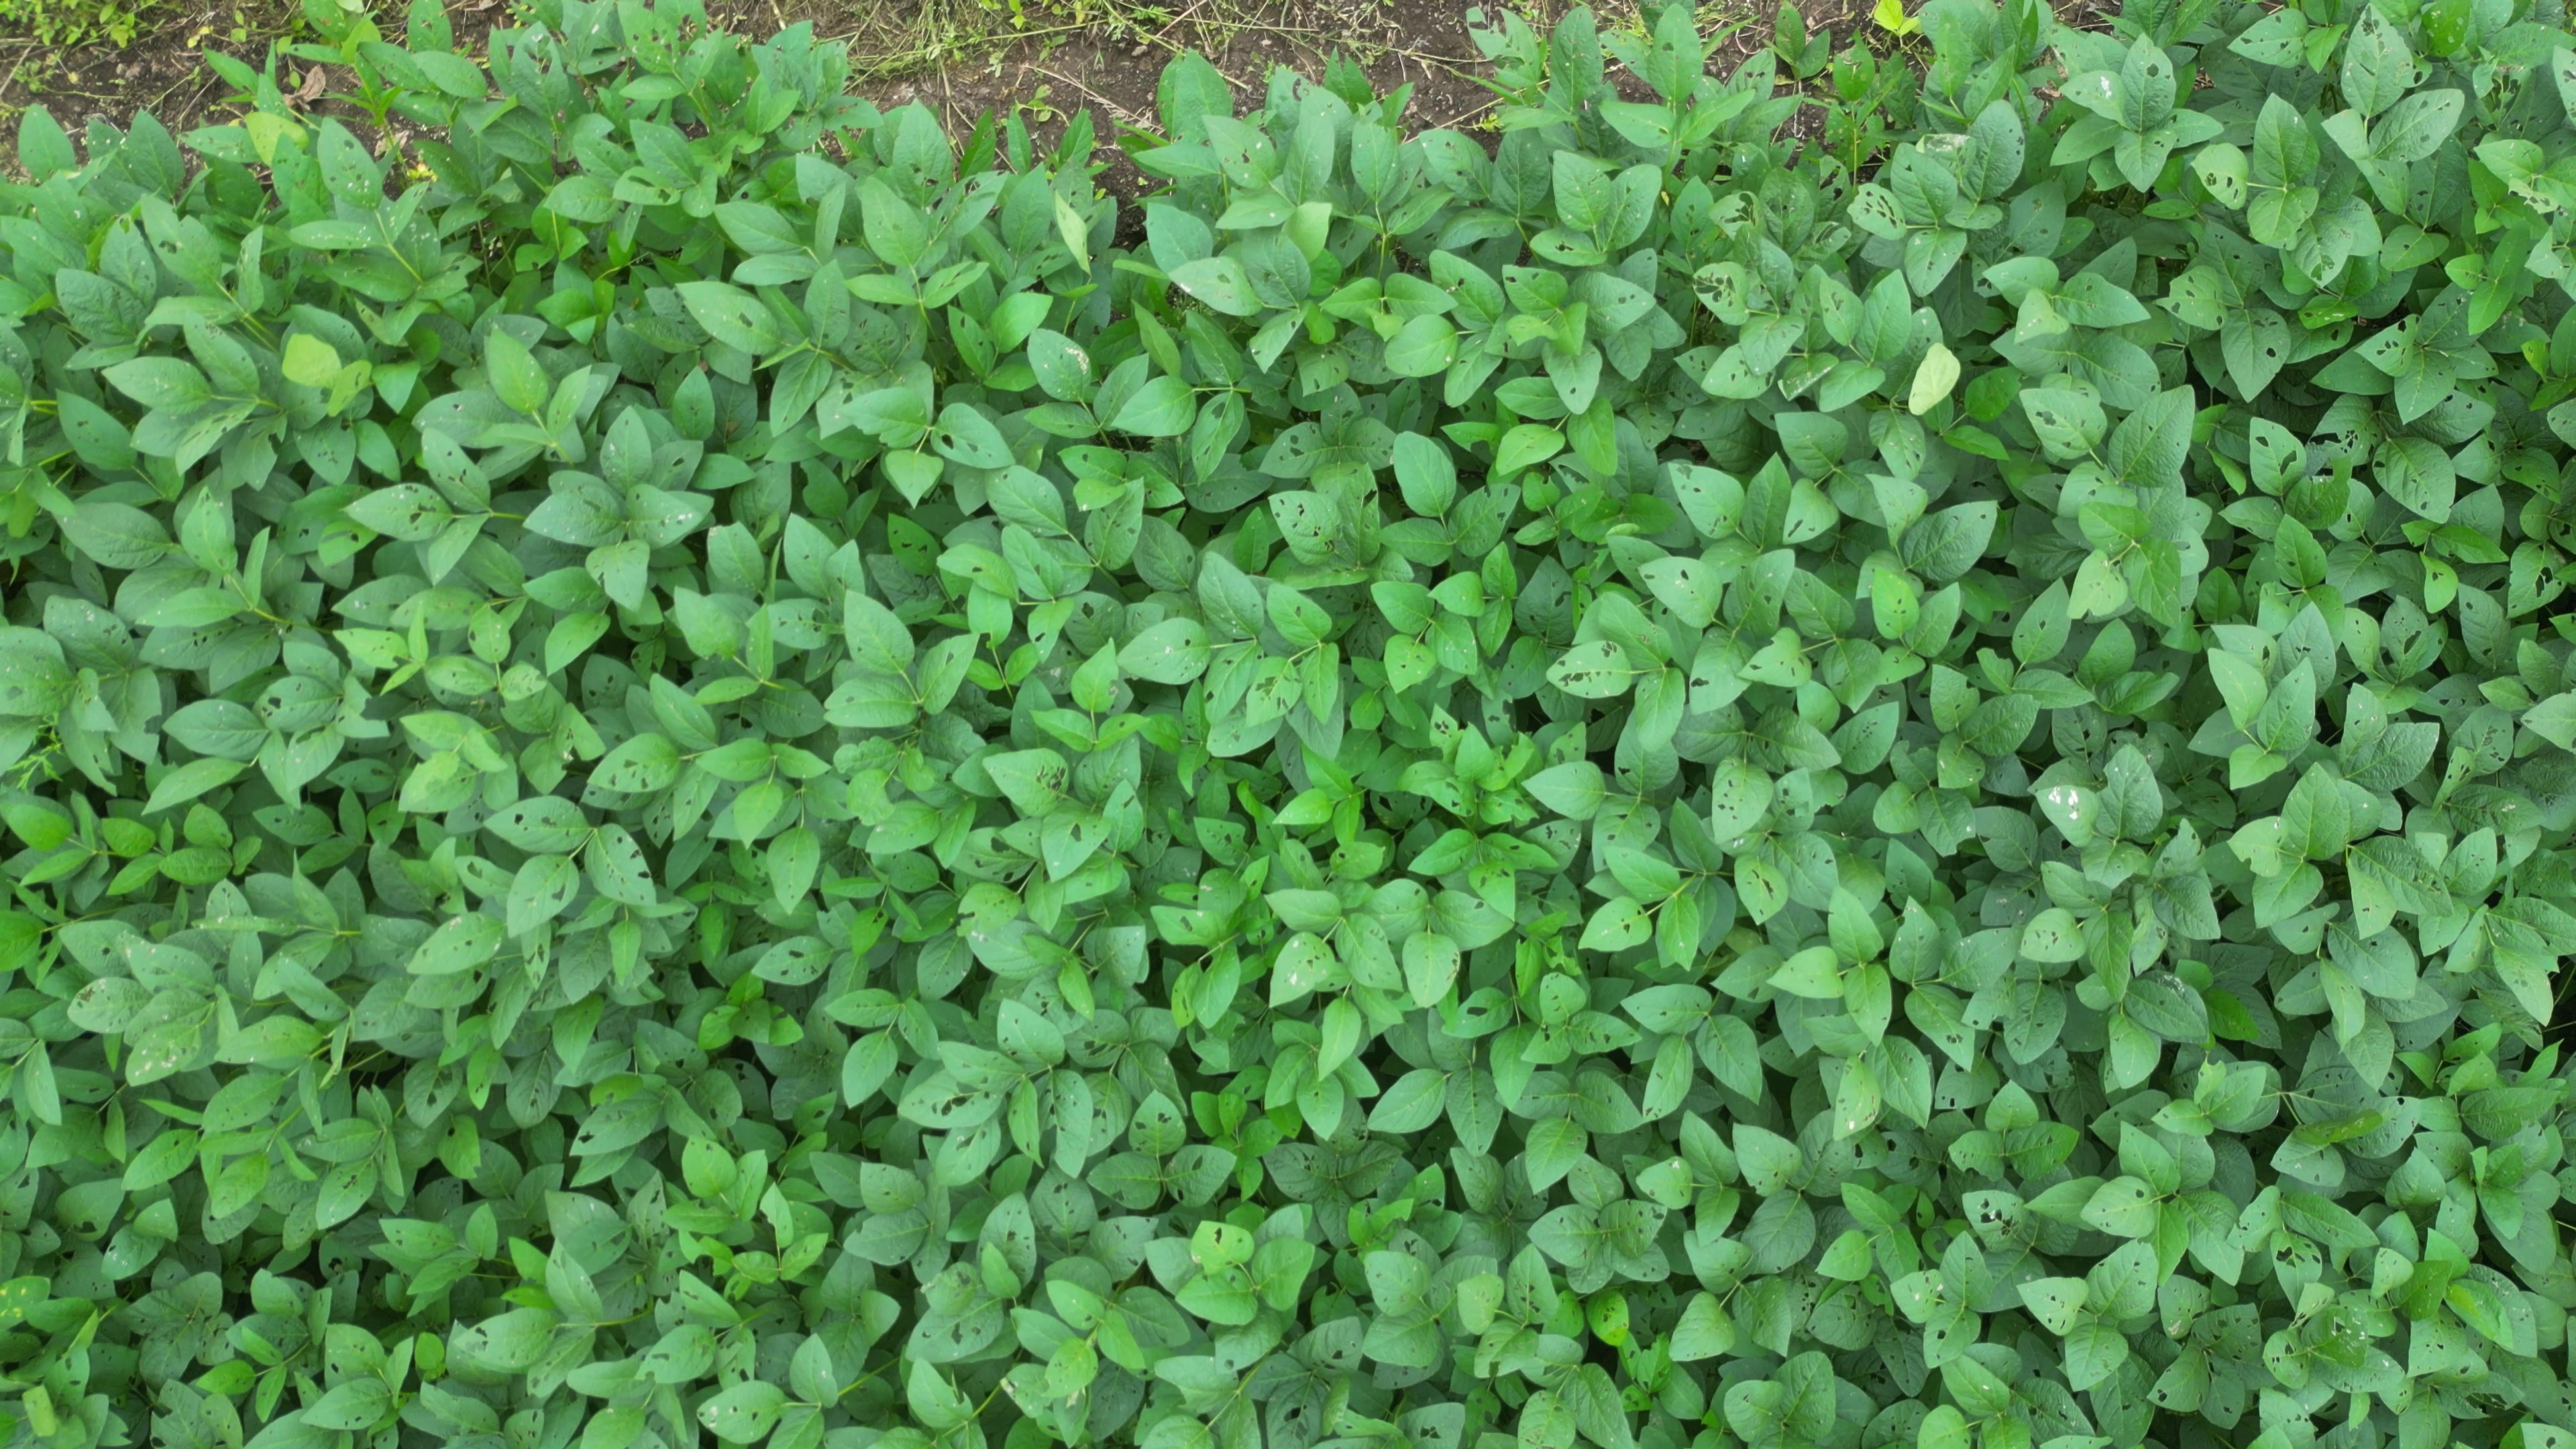
Label: Semilooper_Pest